The Exorcism of God

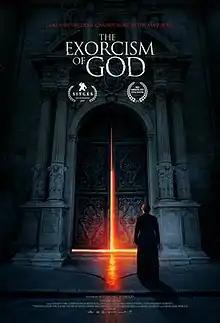
Theatrical release poster

The Exorcism of God is a 2021 supernatural horror film directed and co-written by Alejandro Hidalgo and starring Will Beinbrink, María Gabriela de Faría, and Joseph Marcell.